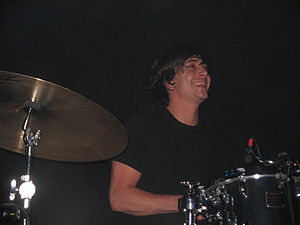
Matt Flynn (musiker)
Matt Flynn er en amerikansk trommeslager kendt fra bandet Maroon 5. Siden 2006, hvor han havde været ved bandet i to år, erstattede han den tidligere trommeslager Ryan Dusick.